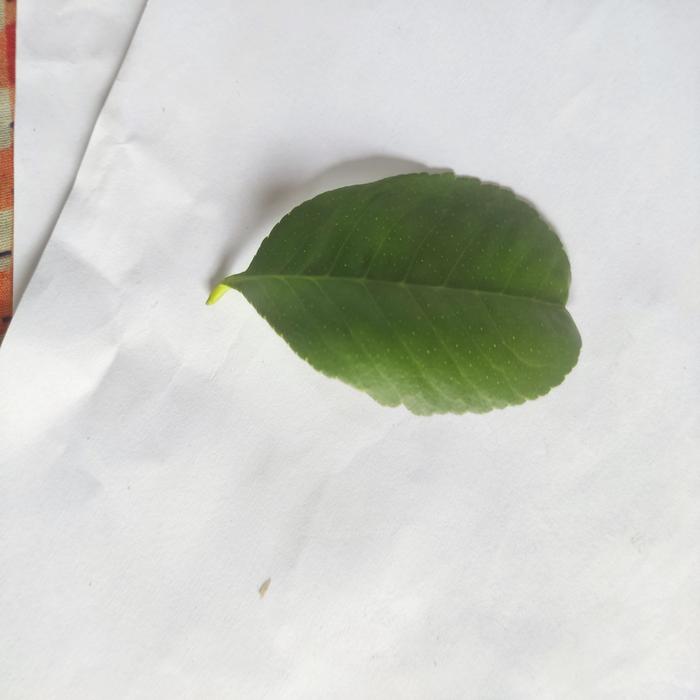
Crop: Lemon
Leaf condition: Healthy_Leaf